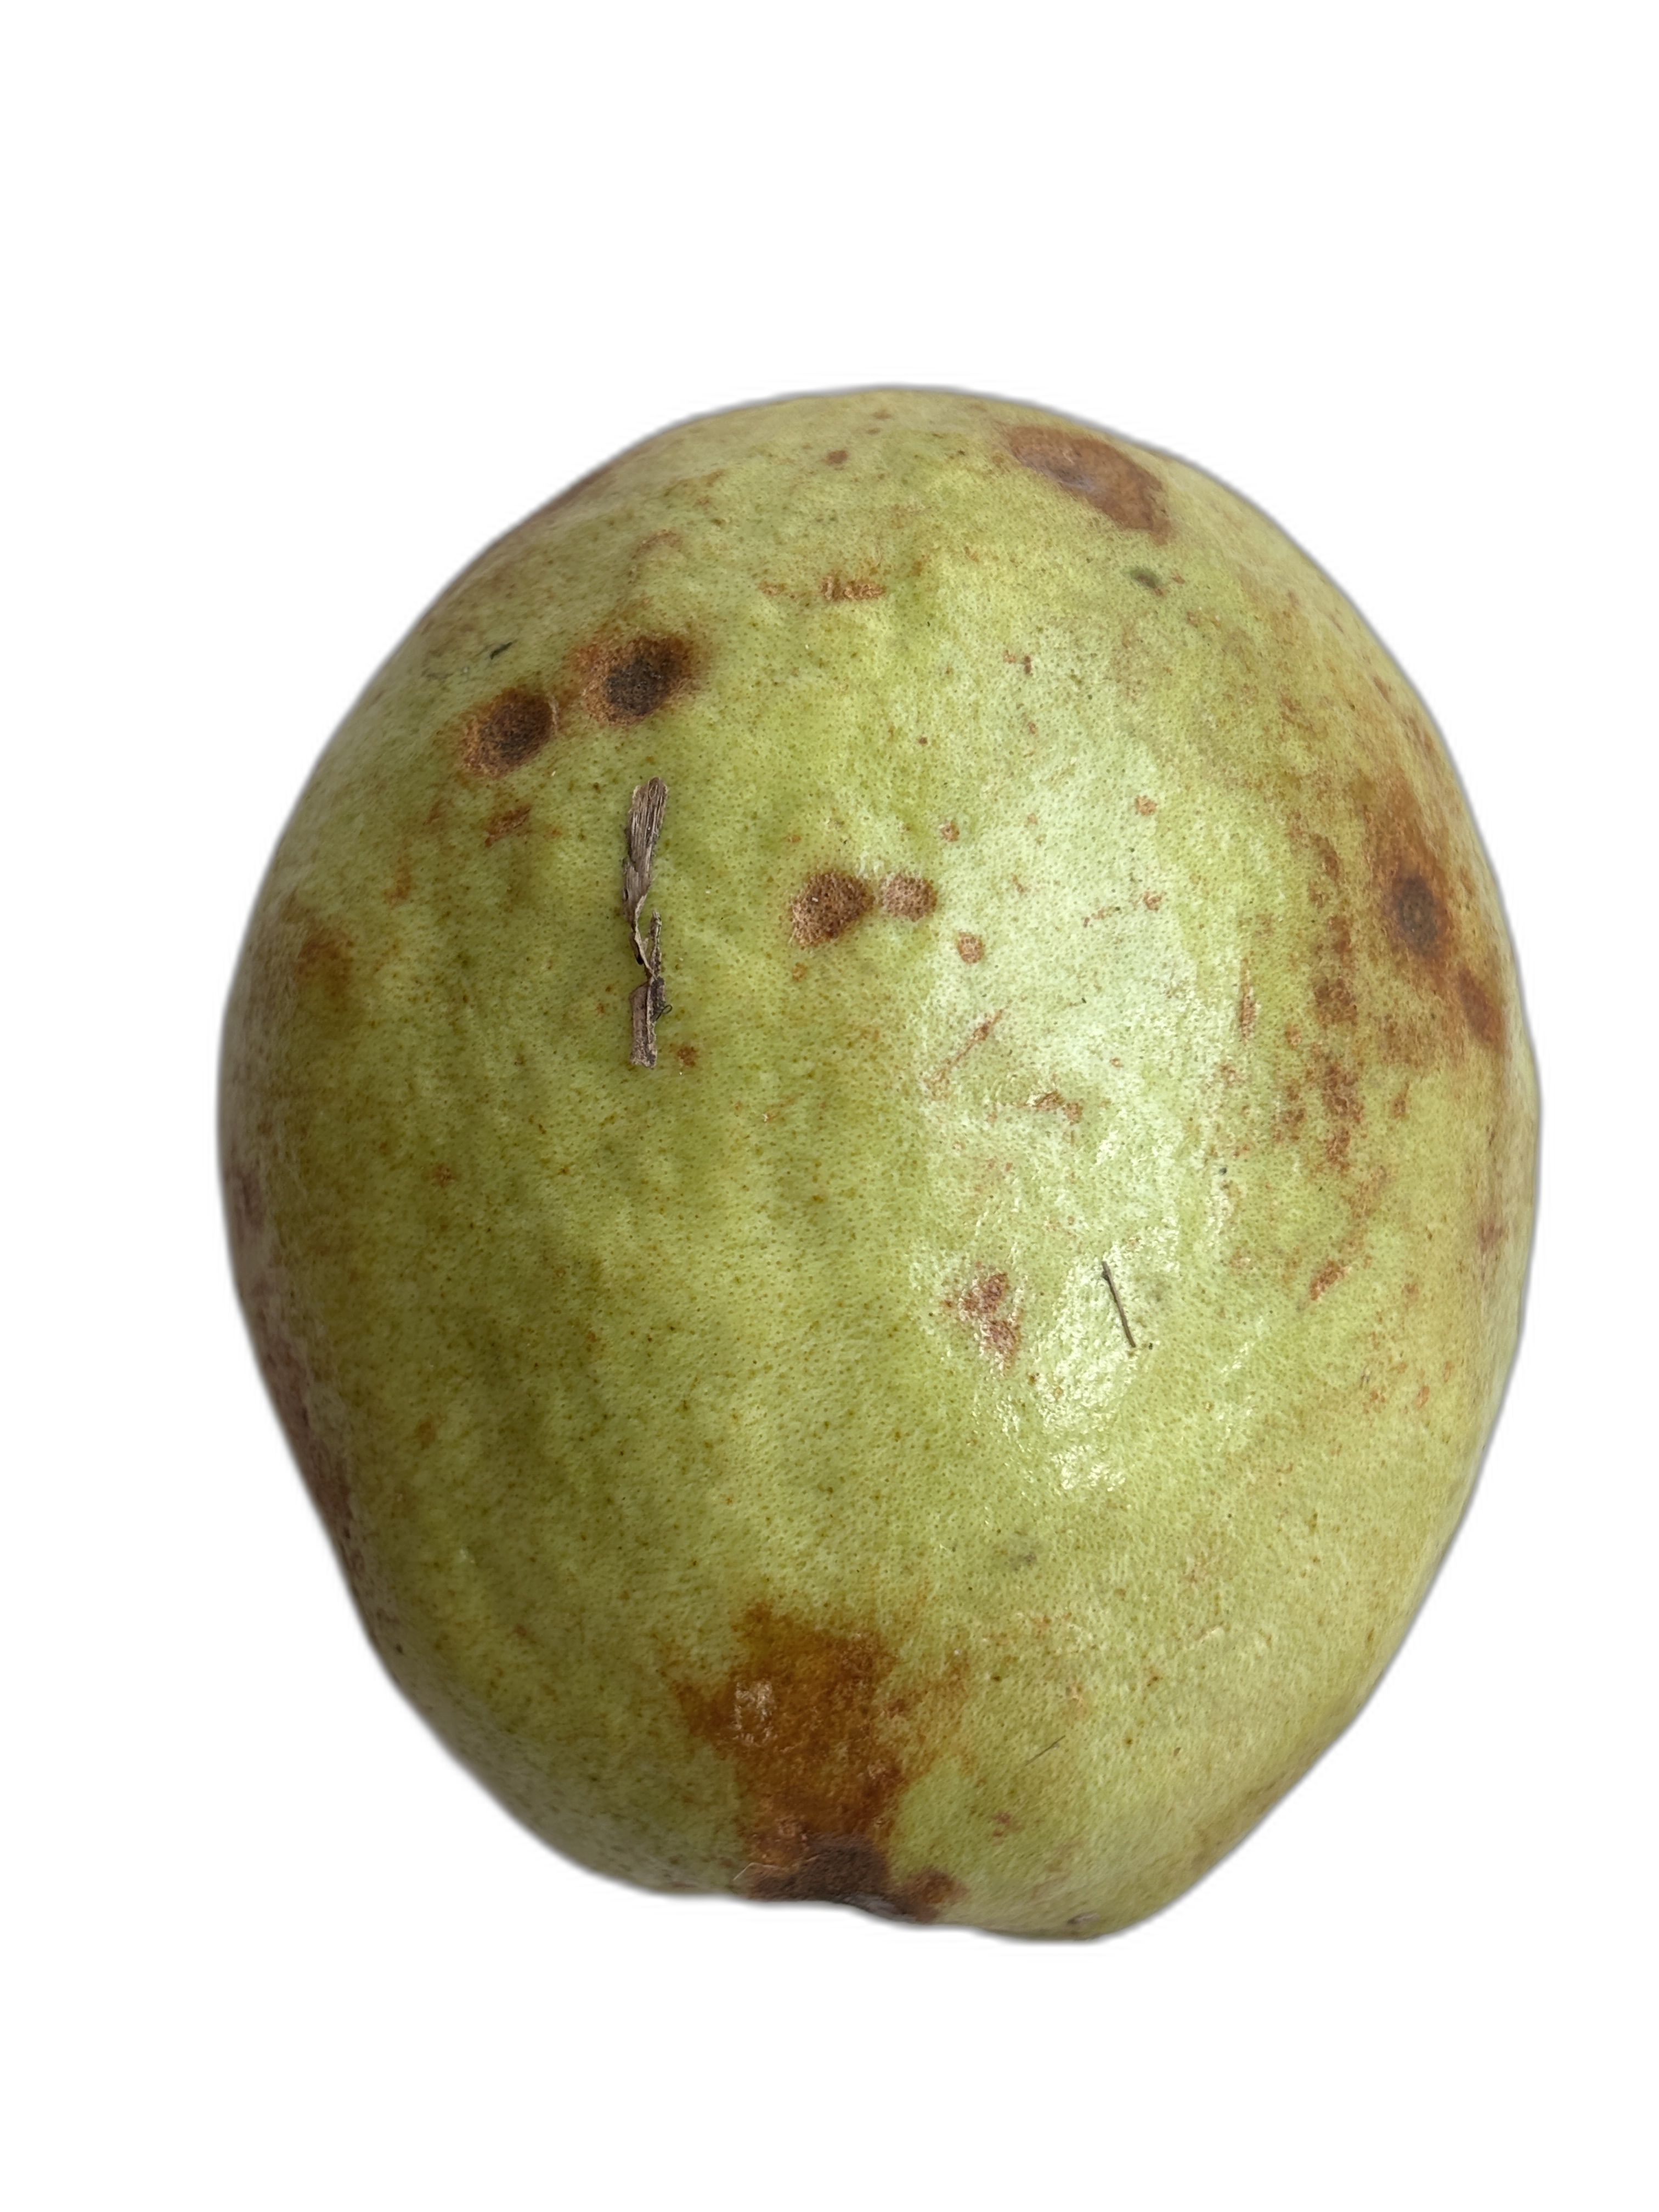
Plant part: fruit
Disease: Anthracnose